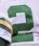
Number: 2